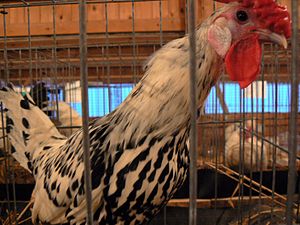
Hamborger / Galleri
Hamborger er en let hønserace, som betragtes som en af de ældste hønserace. Dens oprindelse er uklar, og forskellige kilder nævner England, Holland eller Tyskland som oprindelsesland.